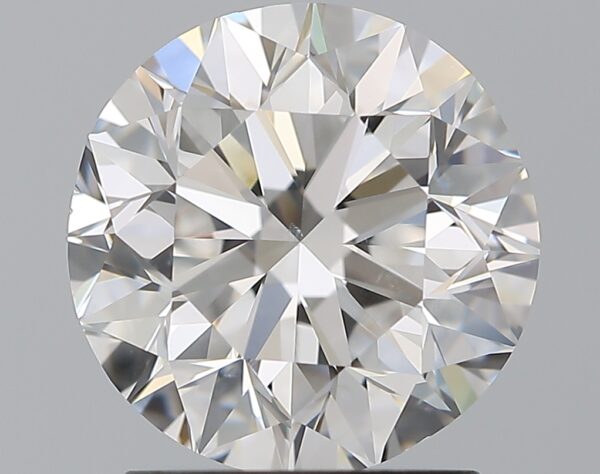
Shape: round
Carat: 2
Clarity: SI1
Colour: D
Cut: VG
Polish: EX
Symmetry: VG
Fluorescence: N
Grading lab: GIA
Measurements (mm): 7.81 x 7.91 x 5.09